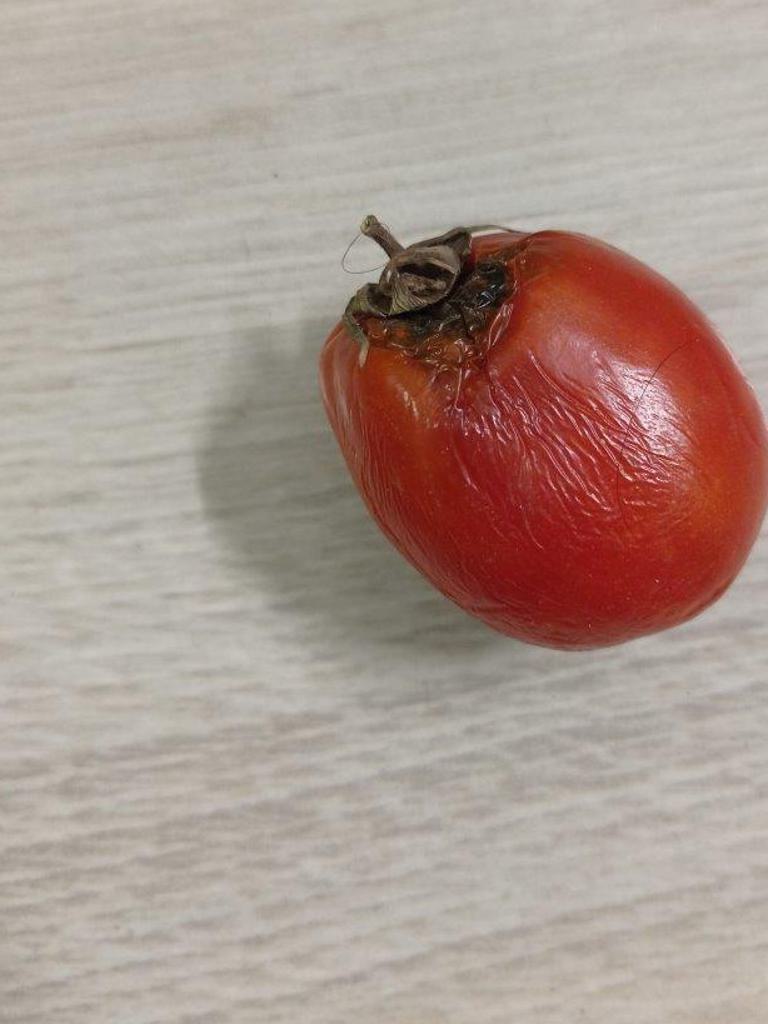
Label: Rotten